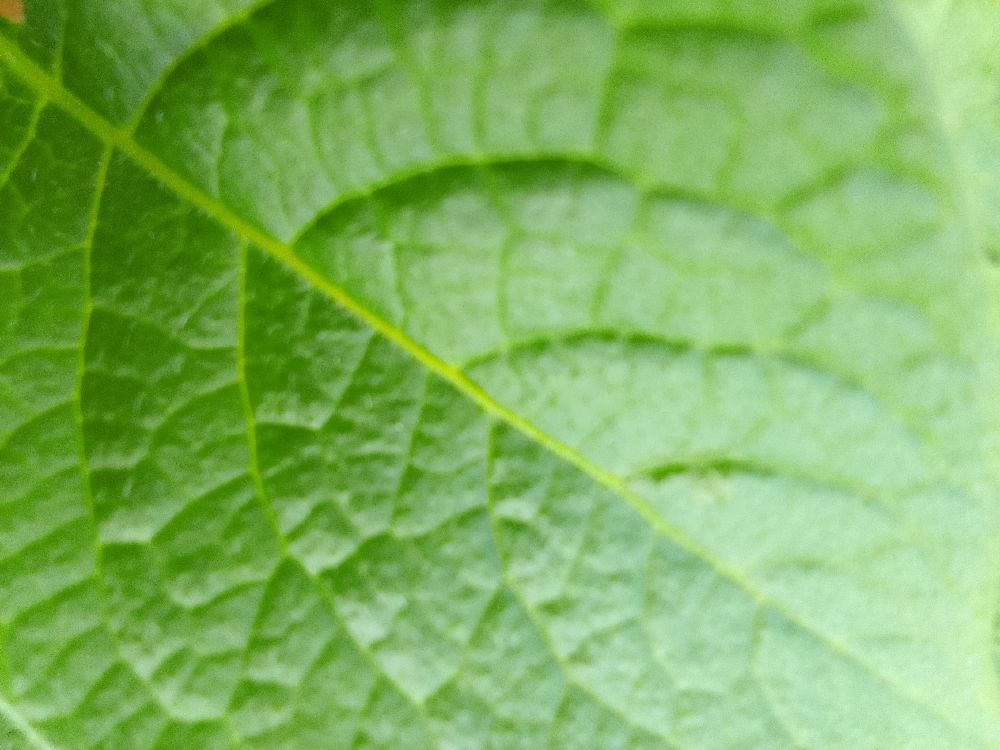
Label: Healthy